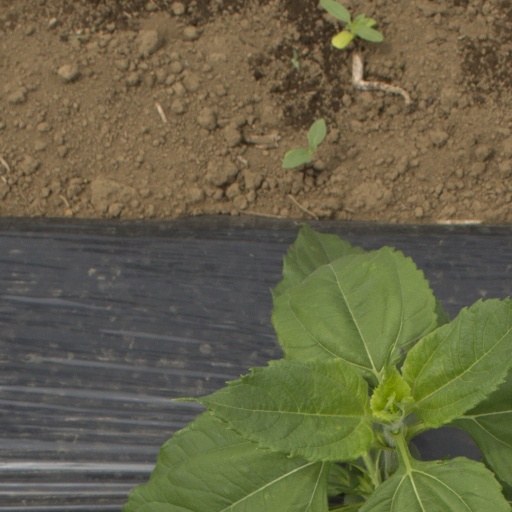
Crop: Jerusalem artichoke